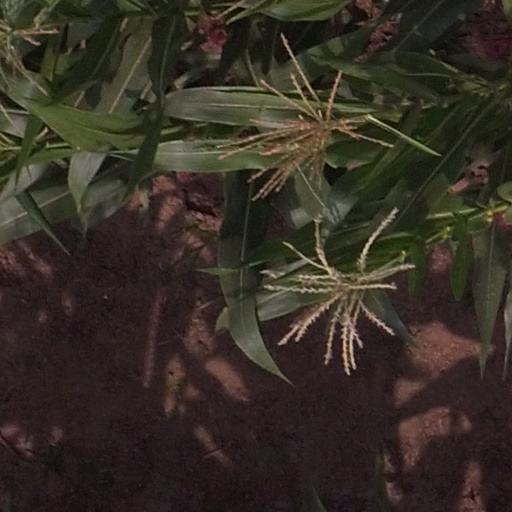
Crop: maize; corn